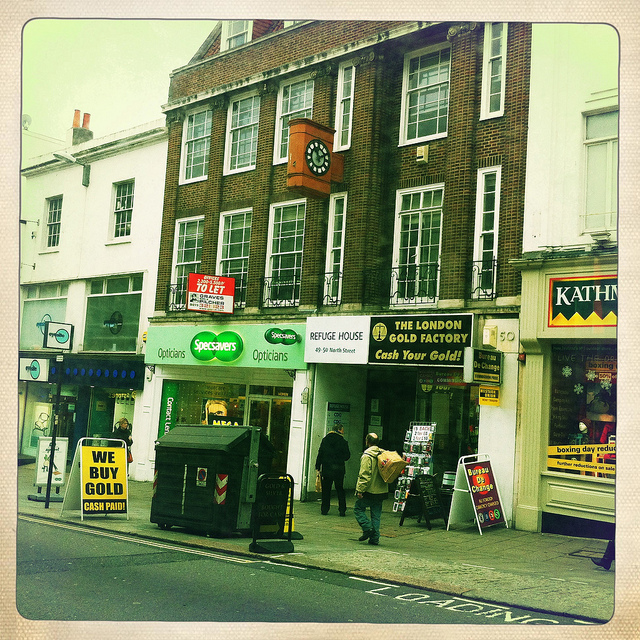
user: Given an image and a question. Answer the question in a short answer. Question: What is the brown item the man has on his shoulders? Short Answer:
assistant: bag